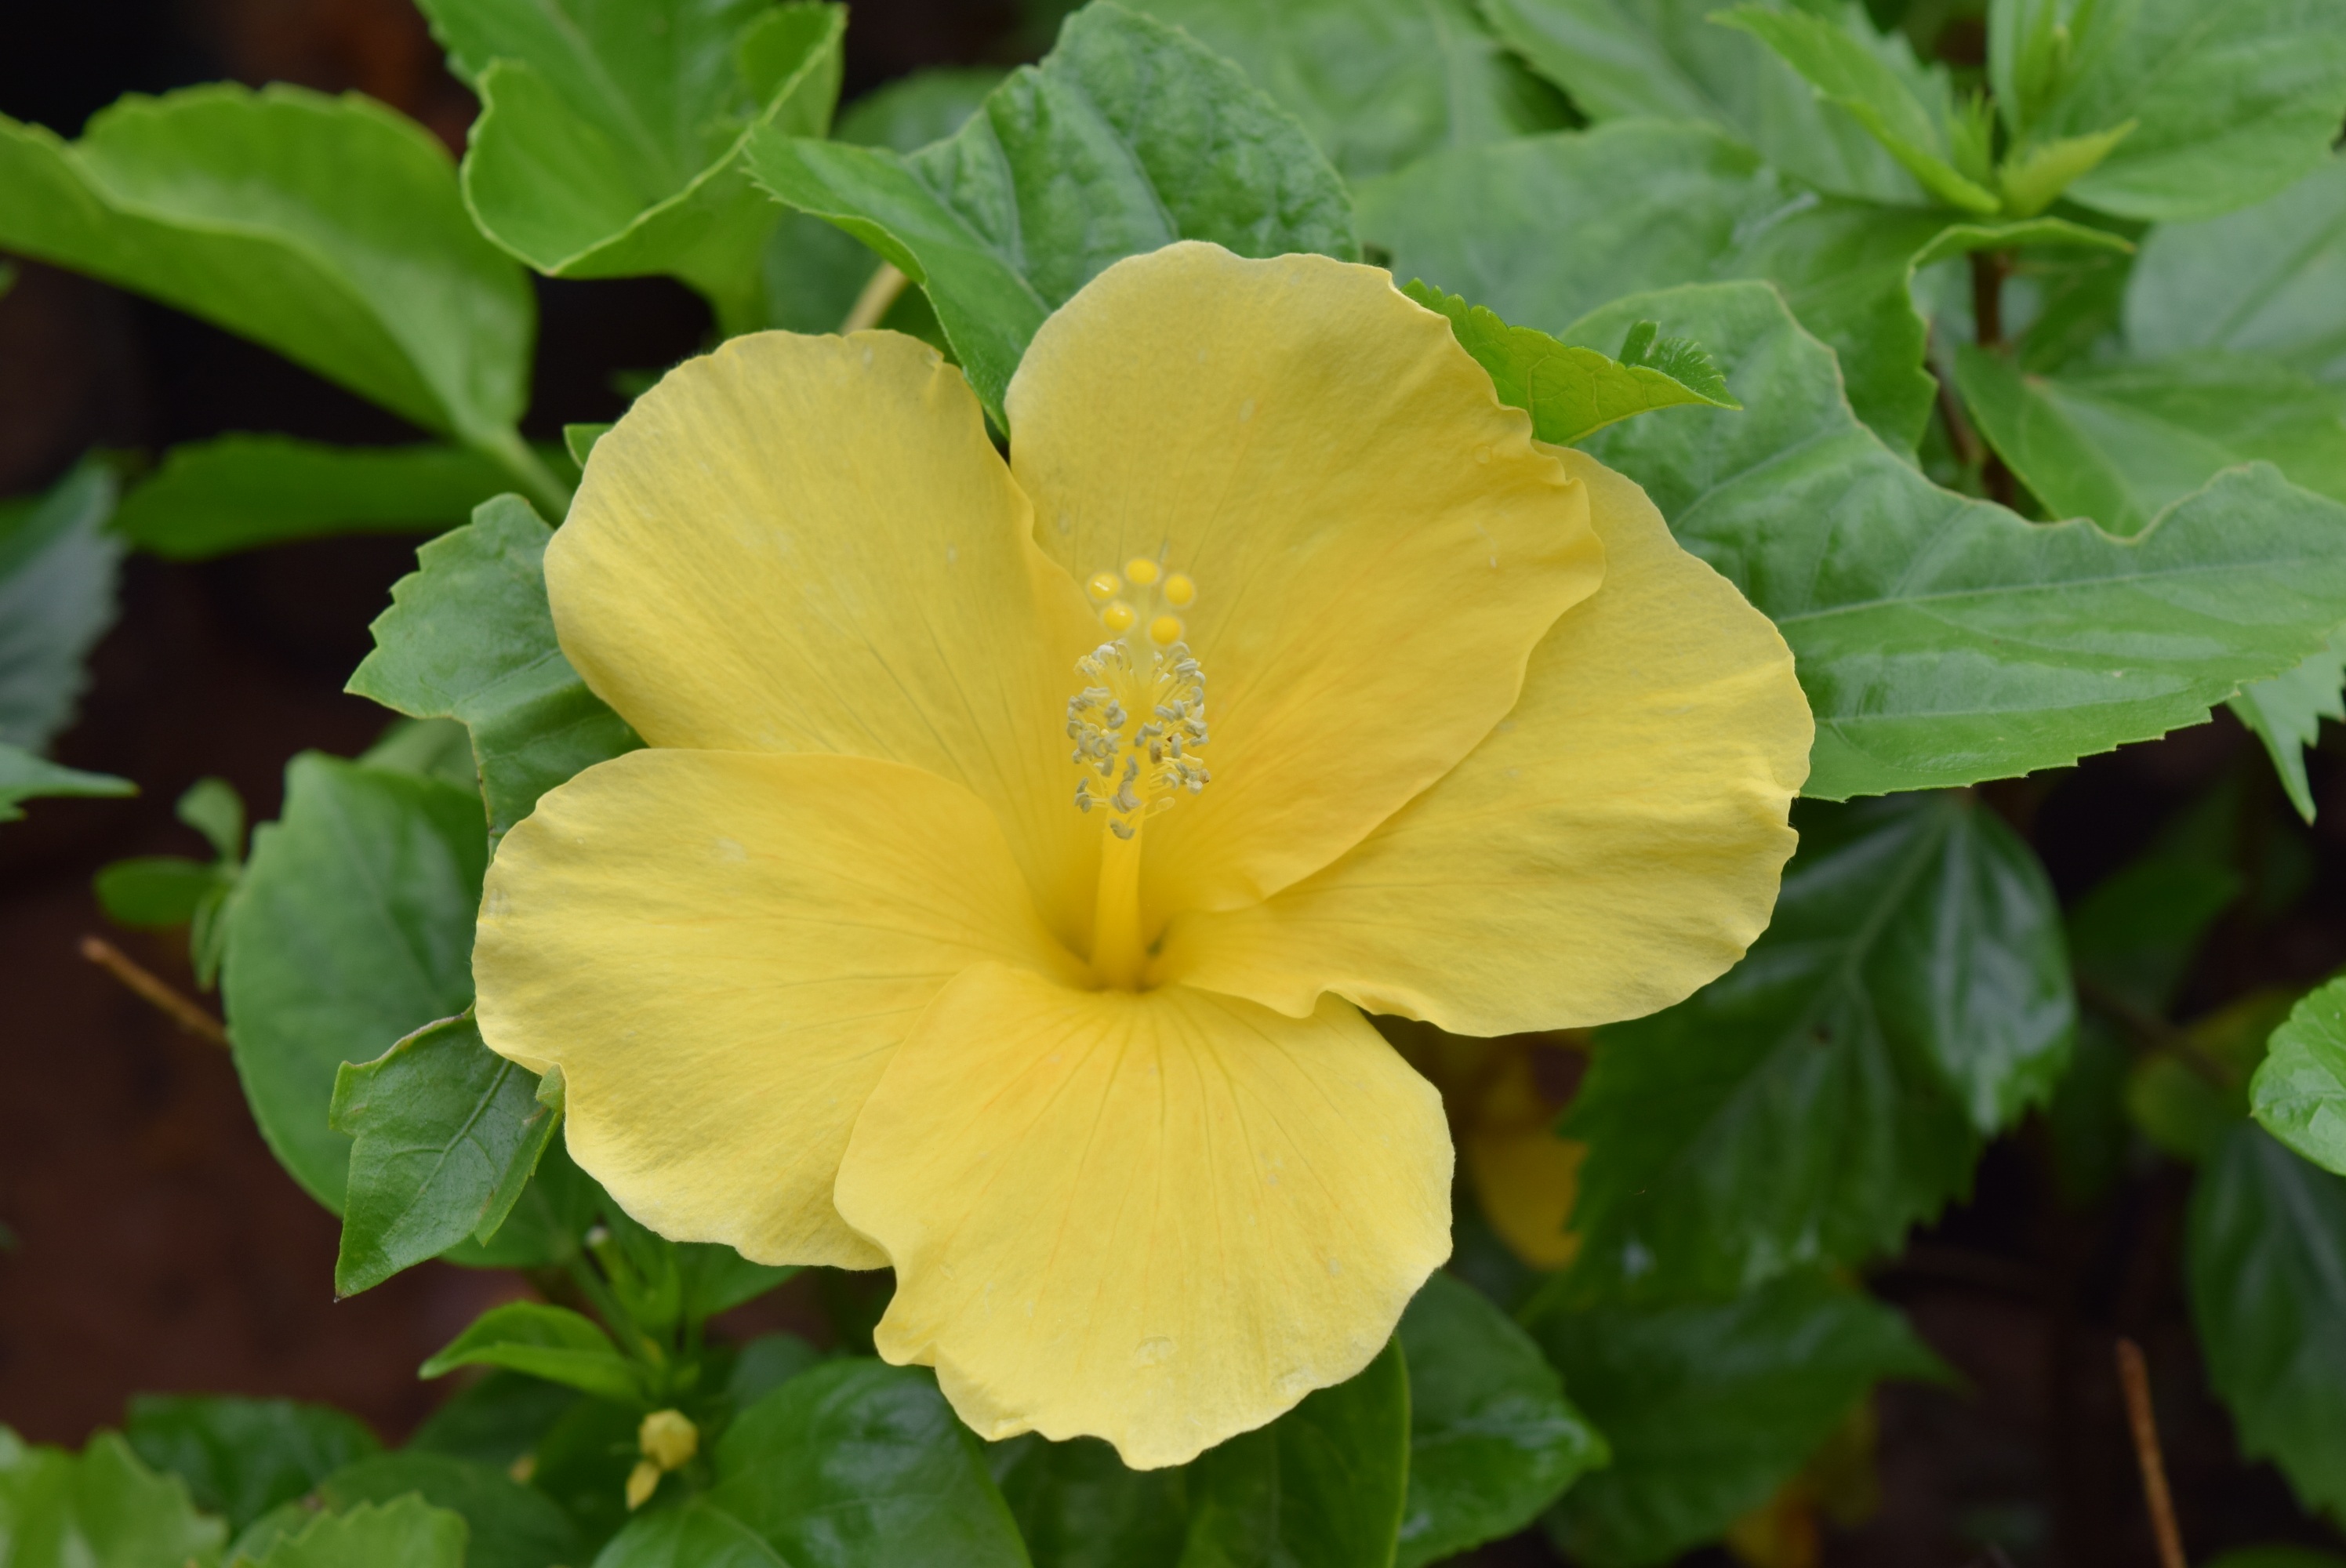
plant, flower, petal, botany, yellow, flora, hibiscus, evening primrose, malvales, flowering plant, chinese hibiscus, hibiscus rosa sinensis, annual plant, land plant, mallow family, large flowered evening primrose